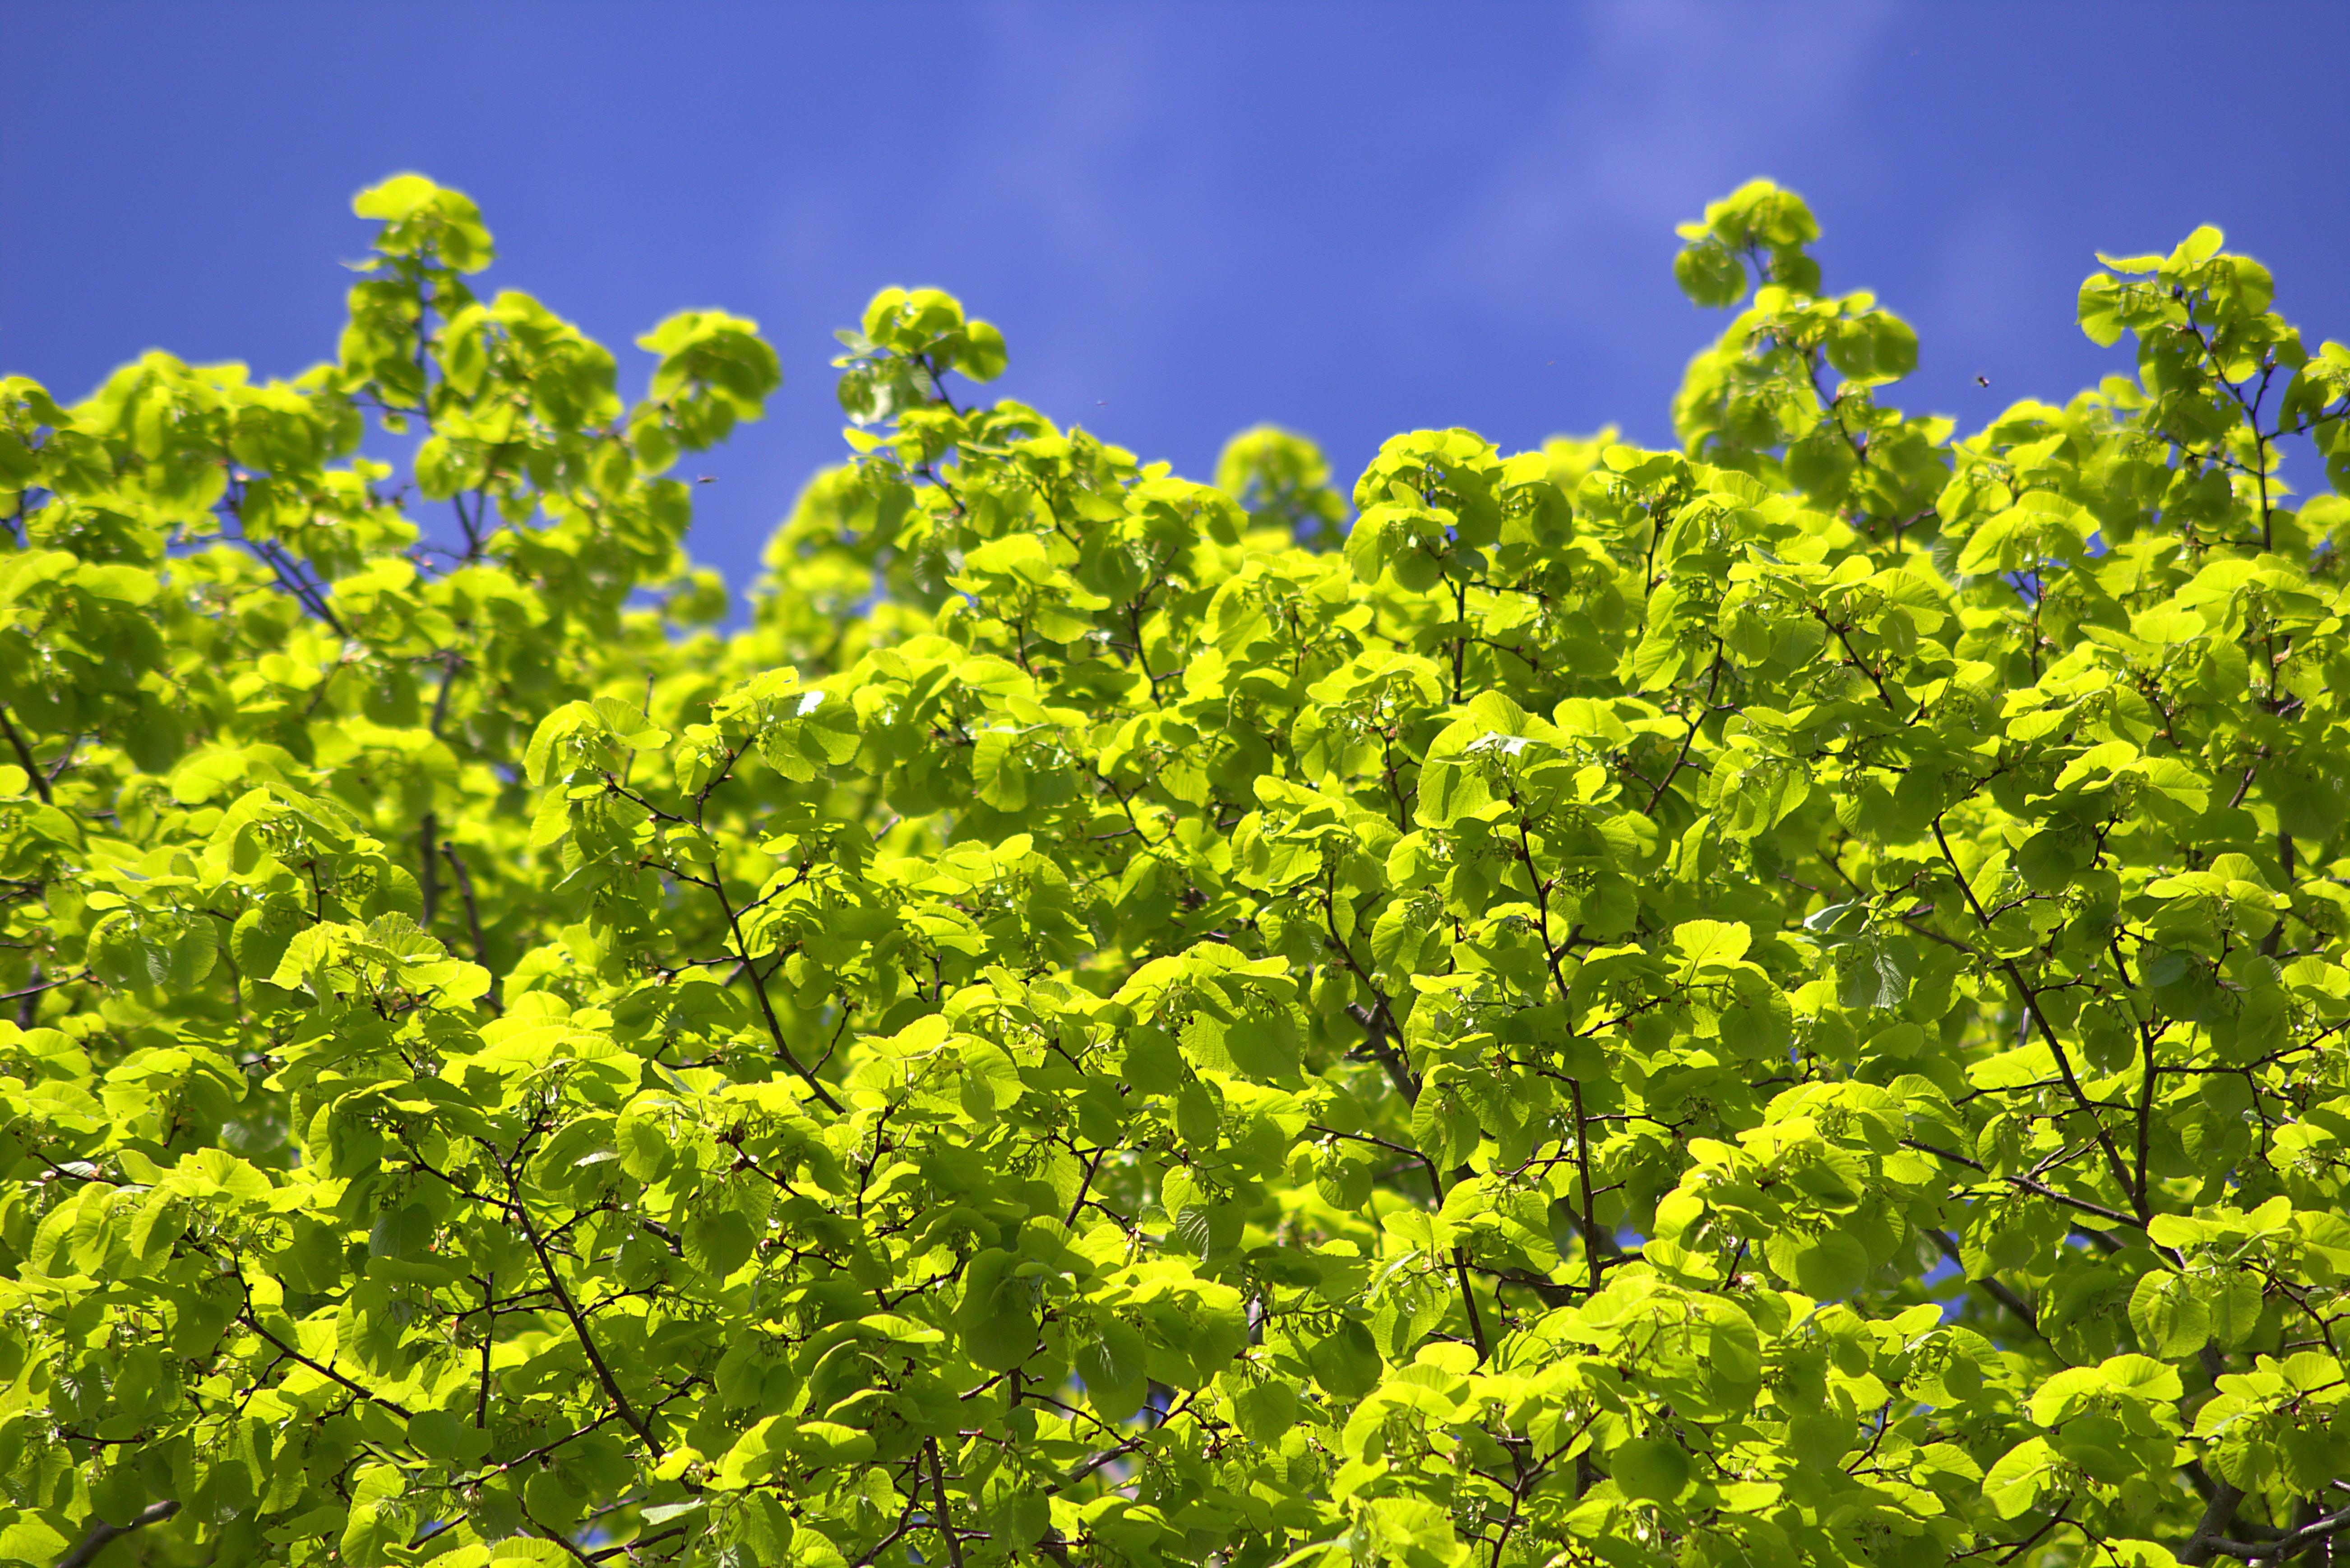
tree, nature, plant, field, meadow, flower, food, spring, green, produce, vegetable, crop, agriculture, rapeseed, wildflower, leaves, shrub, bright, canola, frisch, mustard, brassica, light green, flowering plant, annual plant, land plant, mustard plant, brassica rapa, leaf vegetable